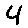
Label: 4